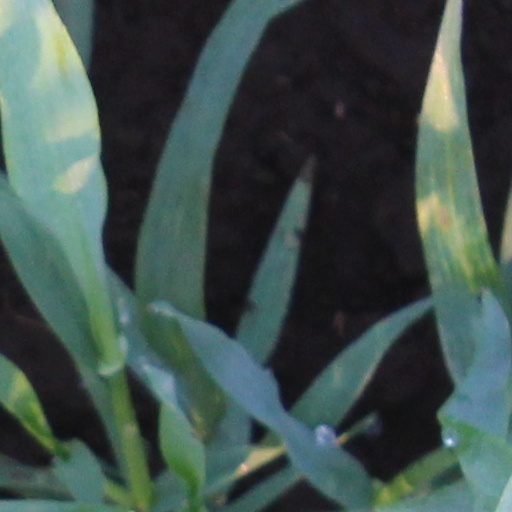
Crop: wheat